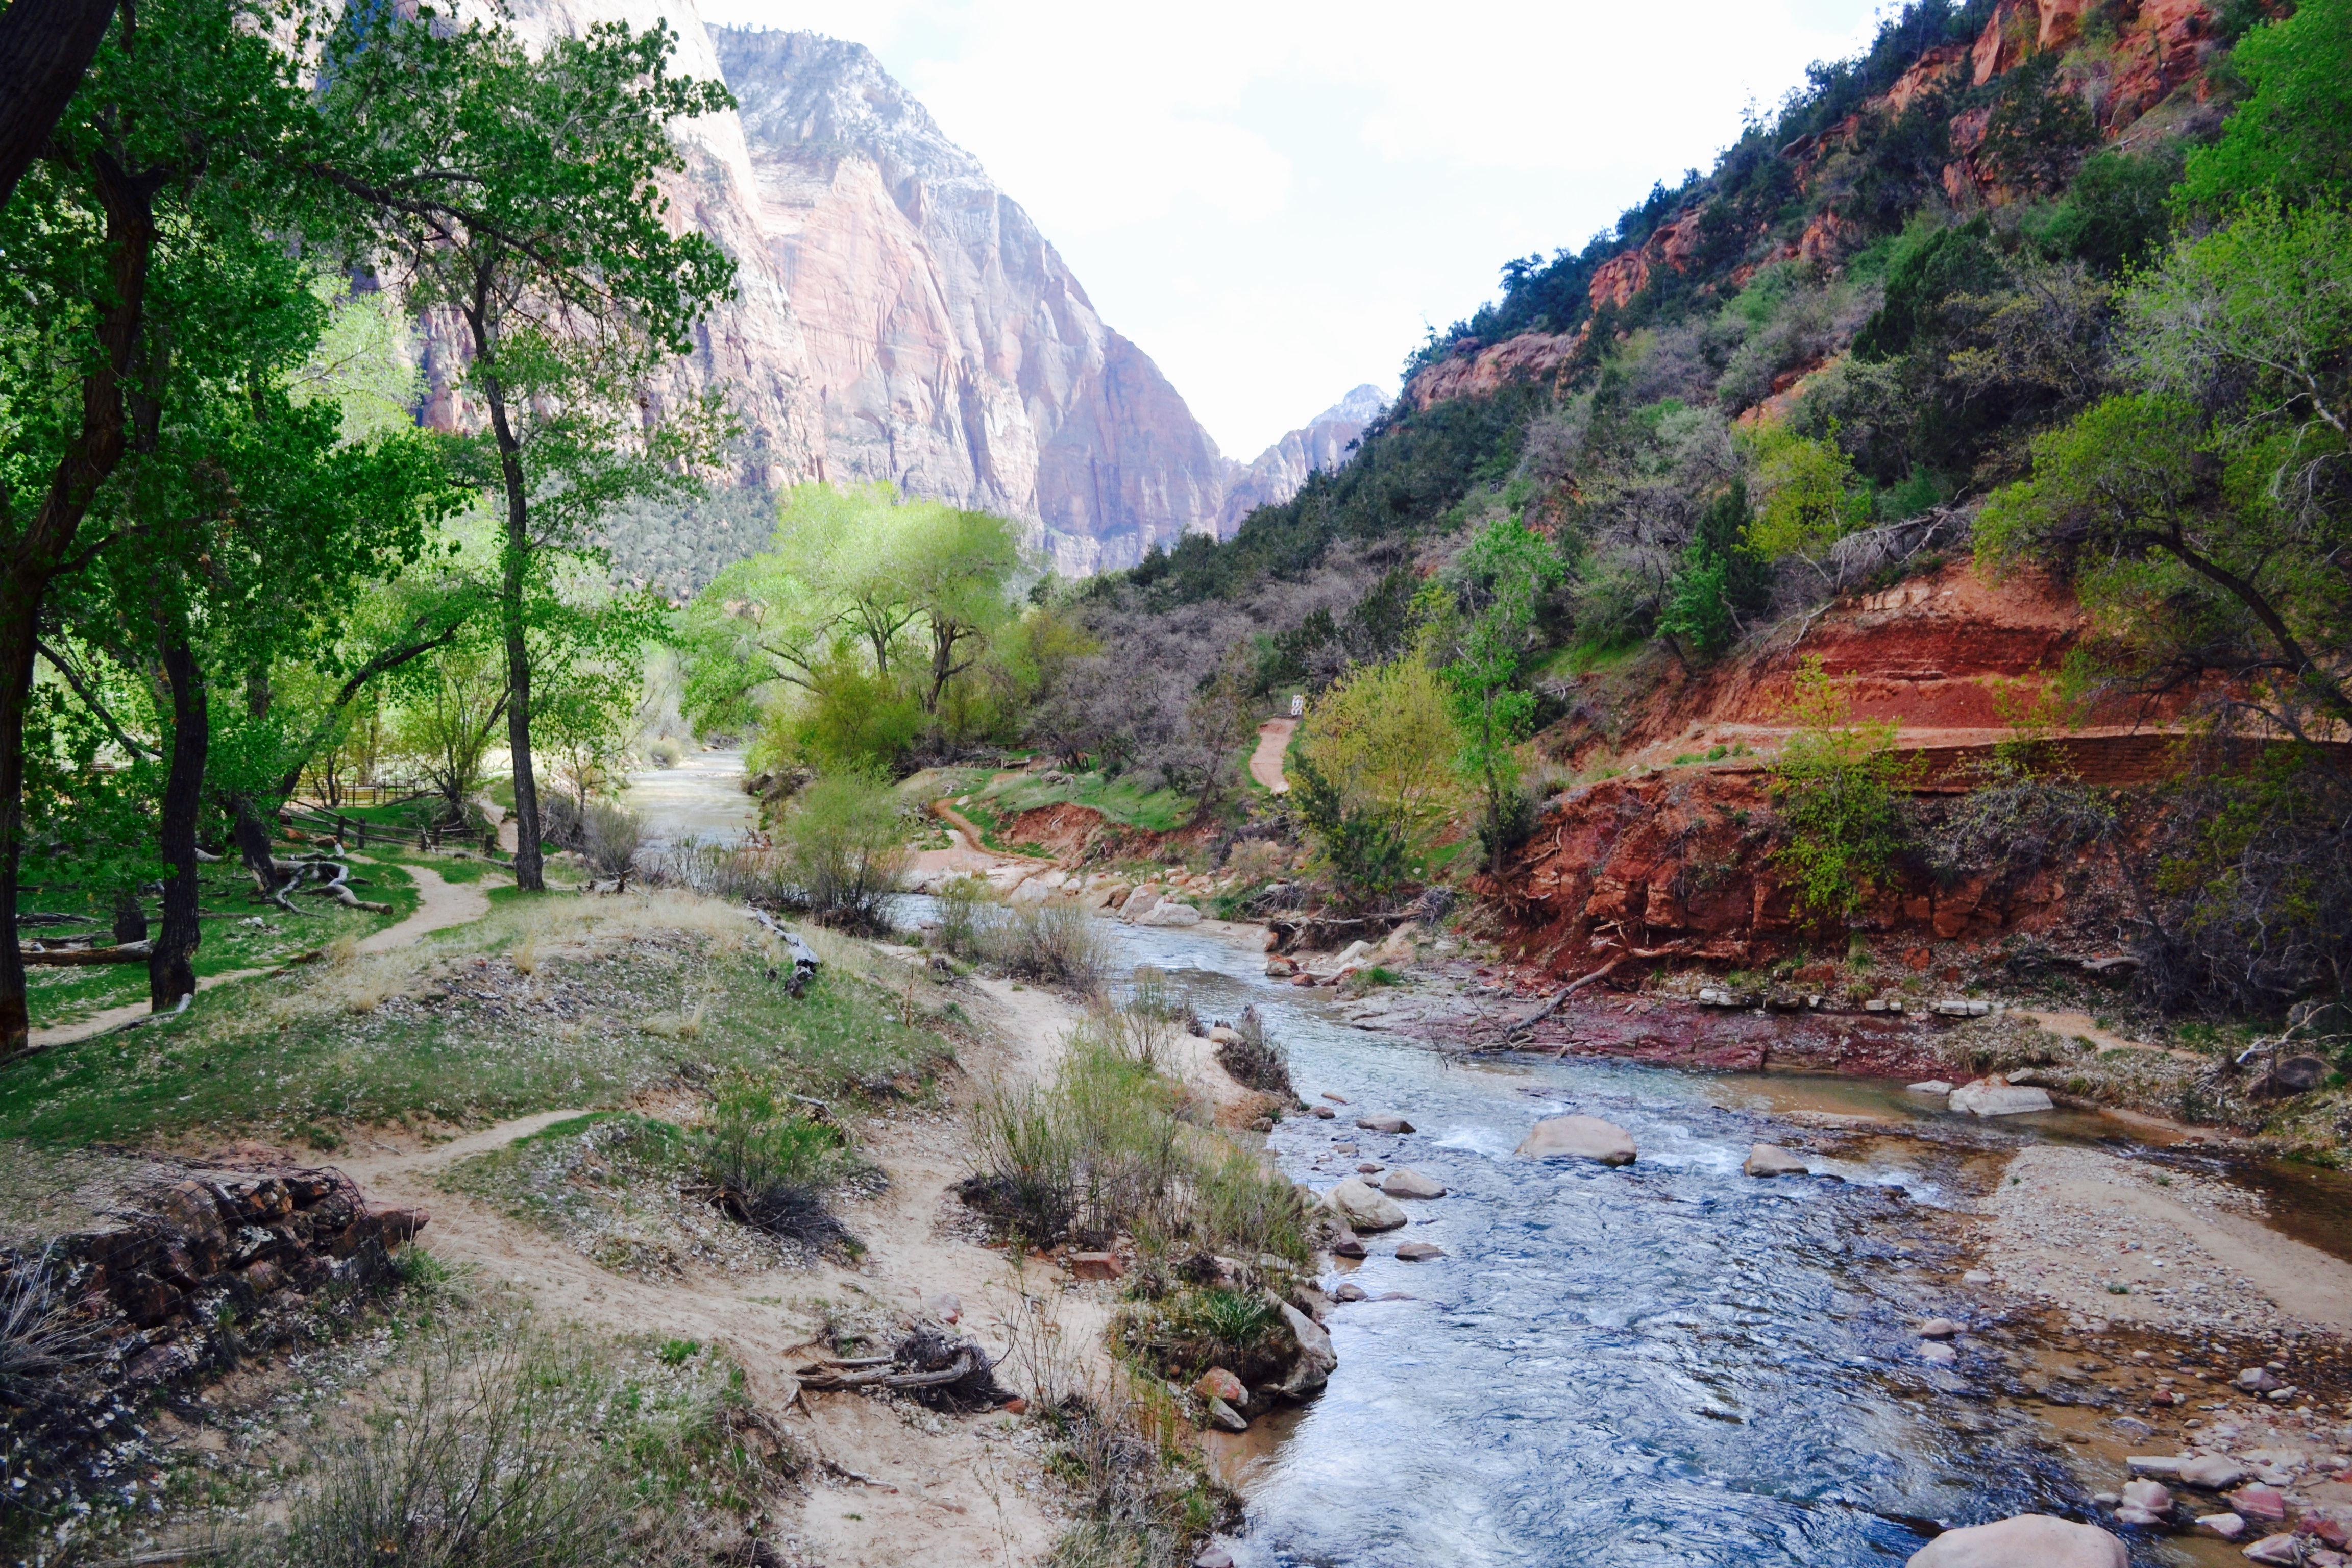
wilderness, mountain, trail, river, valley, mountain range, stream, rapid, canyon, national park, ravine, plateau, water feature, ecosystem, watercourse, wadi, landform, geographical feature, mountainous landforms, geological phenomenon